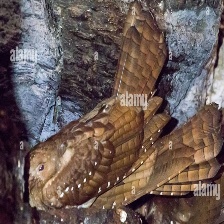
Species: OILBIRD
Scientific name: STEATORNIS CARIPENSIS